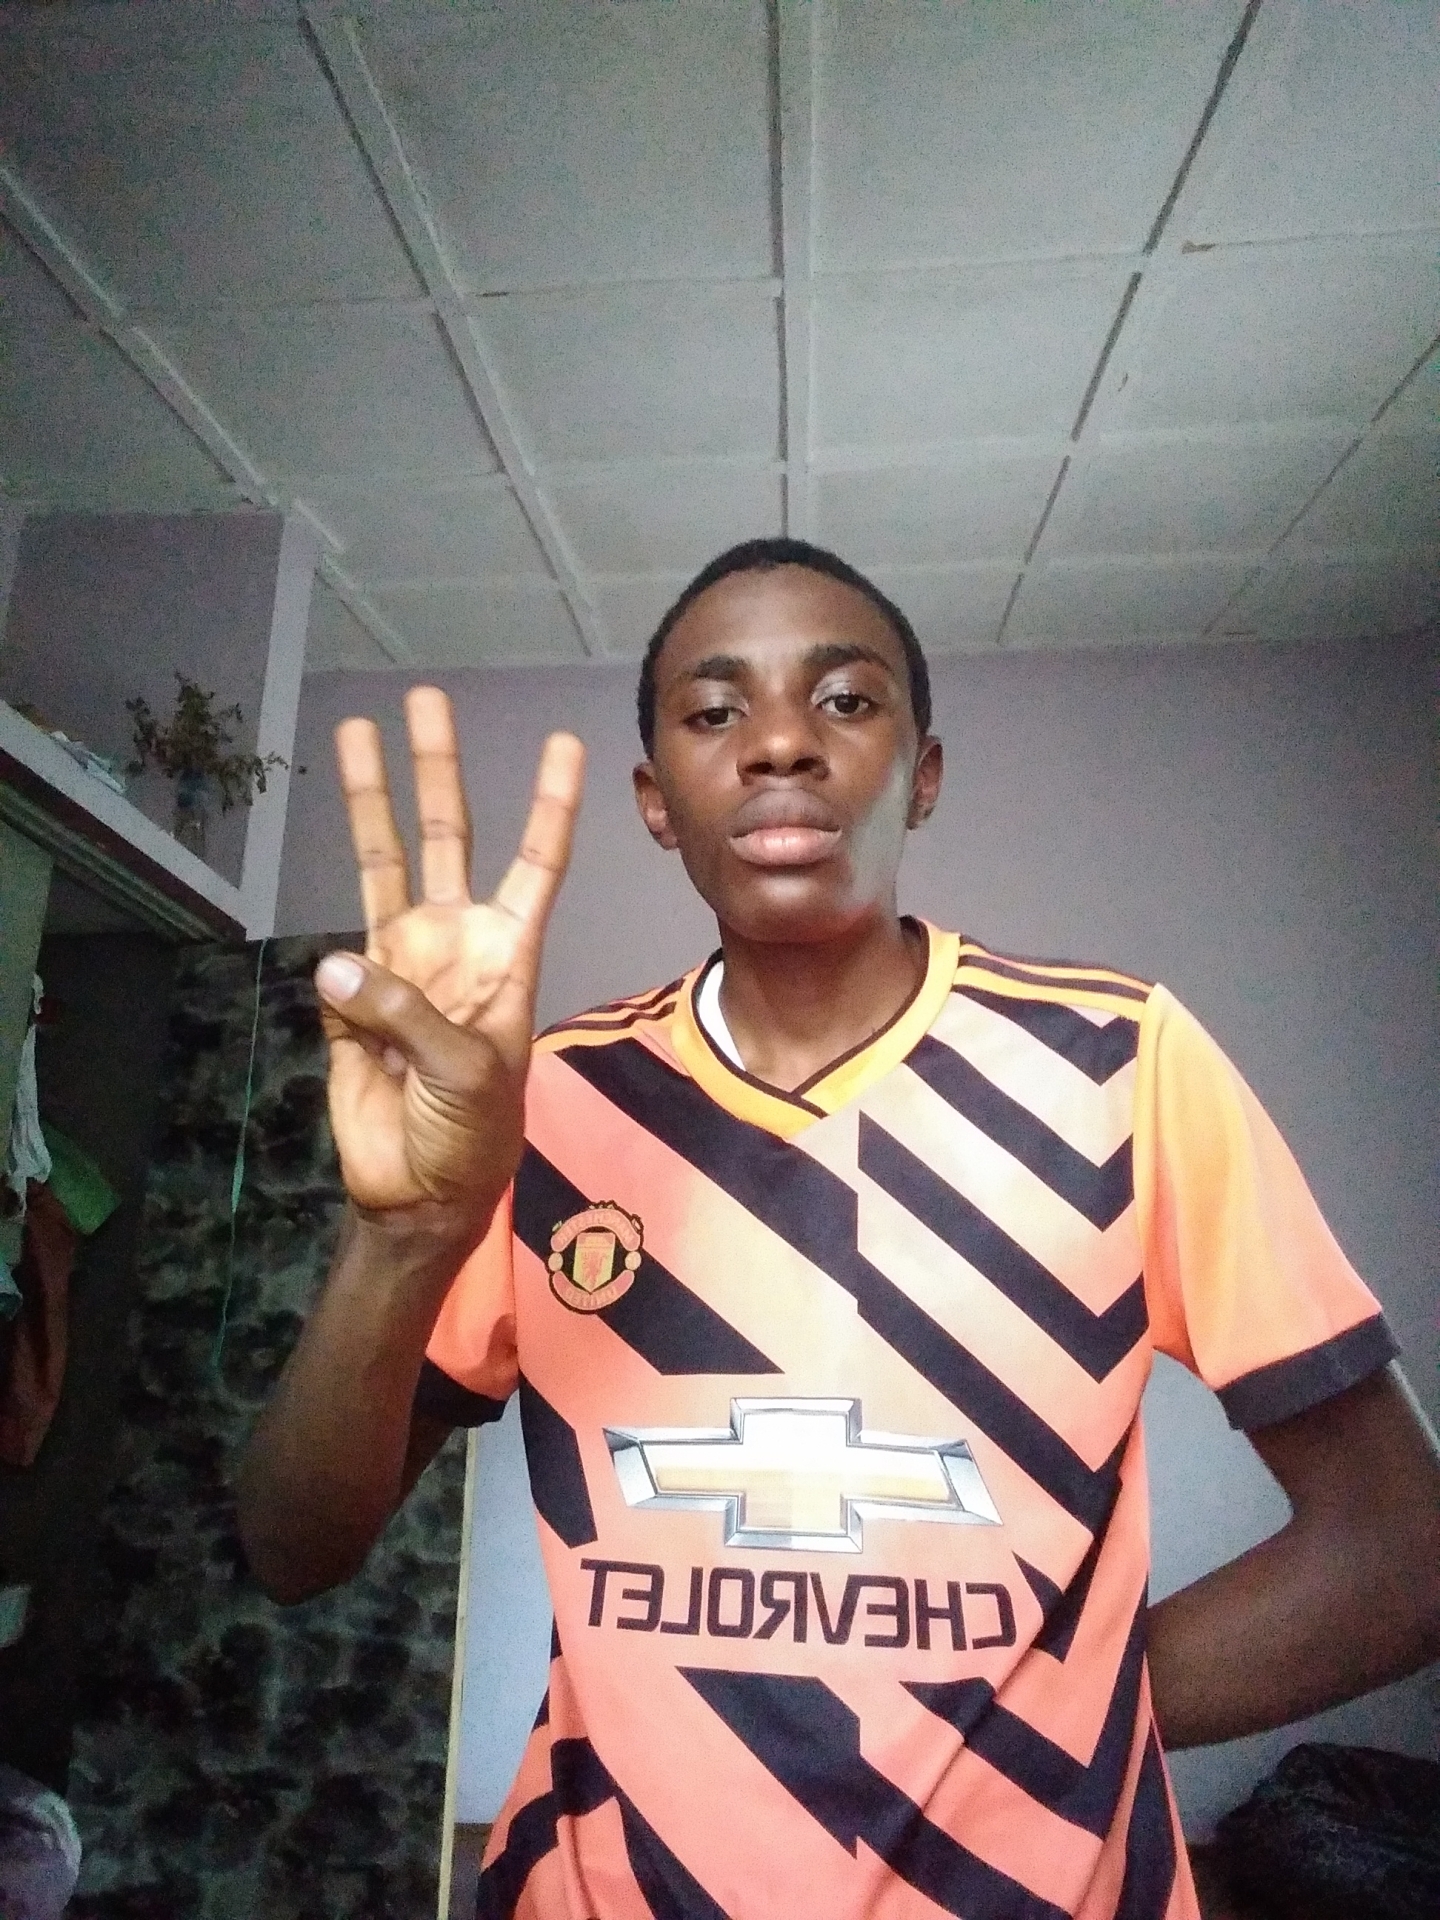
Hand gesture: three